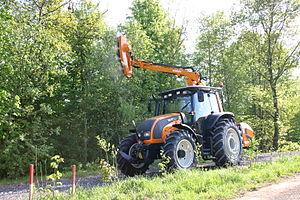
Lamier d'élagage à 4 lames
Un accoroutiste est une personne impliquée dans l’entretien des dépendances vertes des voies de circulation. Pour l’essentiel, il s’agit de l’entretien des accotements routiers, fossés, talus…